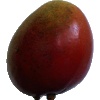
Label: Mango Red 1